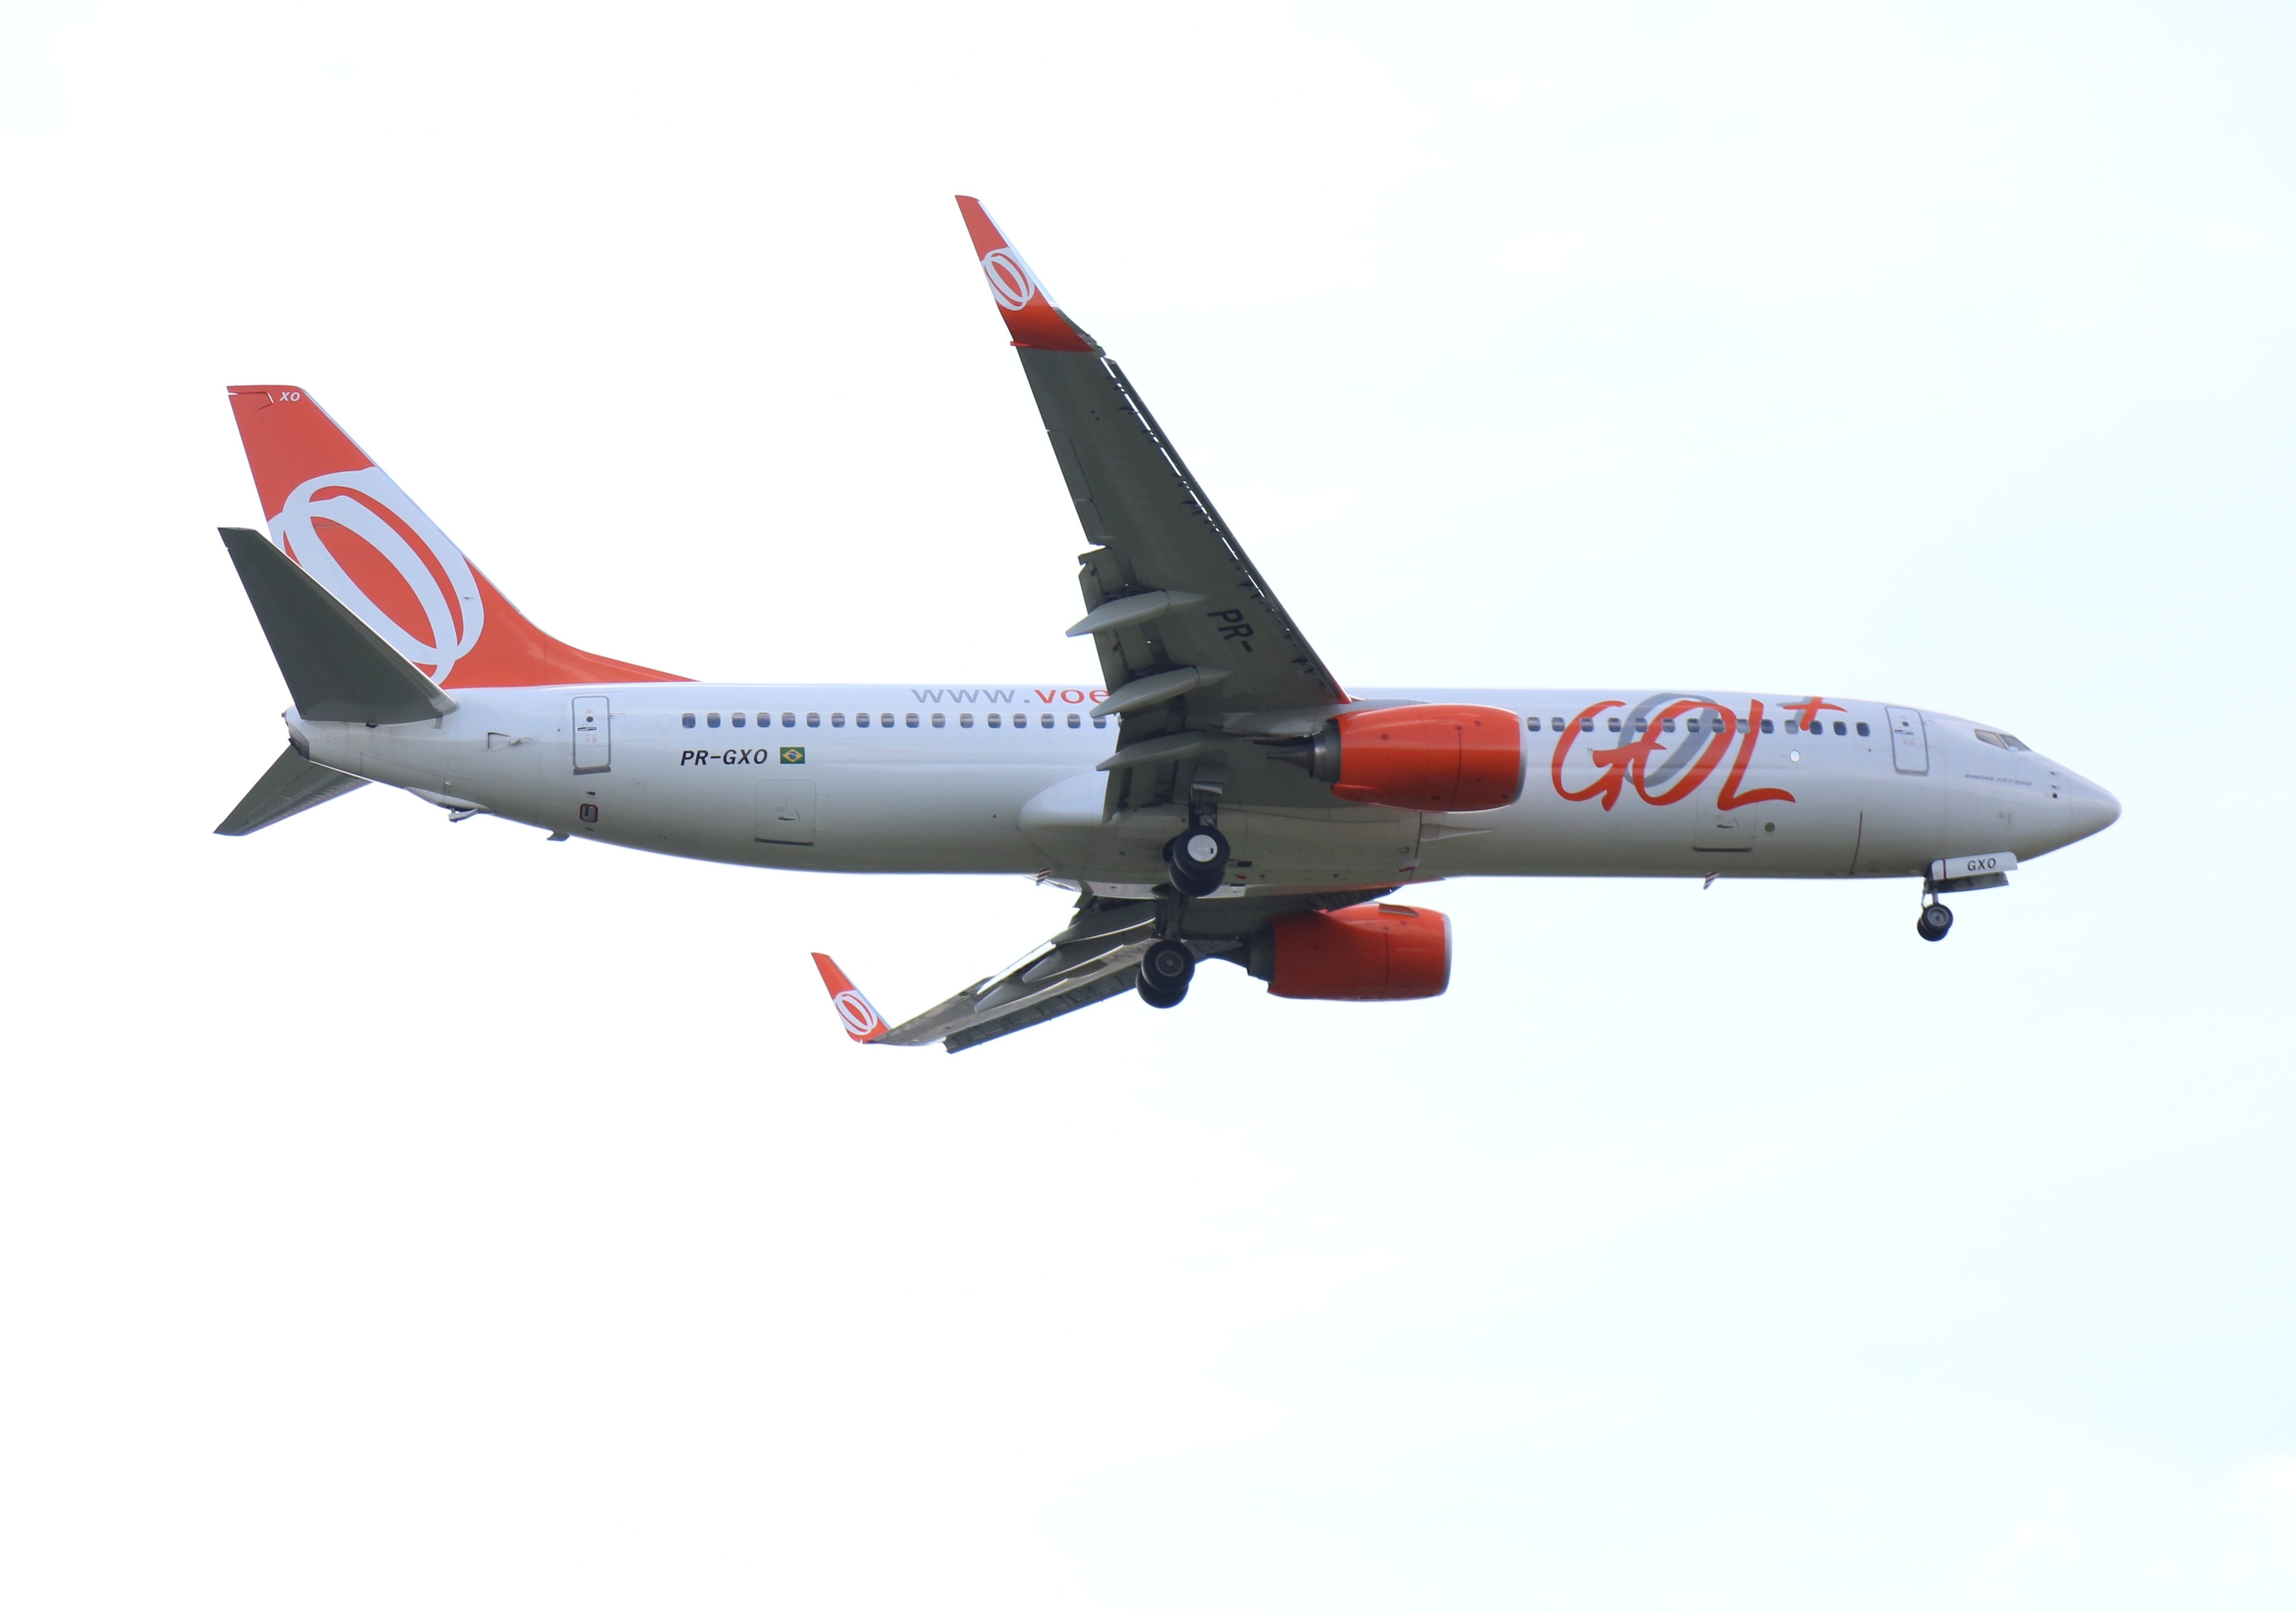
wing, cloud, sky, air, flying, fly, airport, airplane, plane, aircraft, vehicle, airline, aviation, flight, ride, trip, clouds, airliner, motor, commercial, airbus, brazil, boeing, take off, air transport, jet aircraft, airbus a330, boeing 777, boeing 767, airport sao paulo, gool, air travel, boeing 737, wide body aircraft, narrow body aircraft, boeing 737 next generation, boeing c 40 clipper